1939 American Karakoram expedition to K2

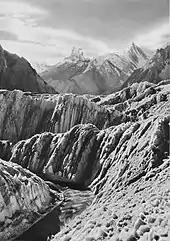
Baltoro Glacier (photo Sella 1909)

K2 is on the border between what in 1939 was the British Raj of India (now Pakistan) and the Republic of China. At it is the highest point of the Karakoram range and the second highest mountain in the world. From the beginning of the 20th century, several unsuccessful attempts had been made to reach the summit and the 1909 Duke of the Abruzzi expedition reached about on the southeast ridge before deciding the mountain was unclimbable. This route later became known as the Abruzzi Ridge (or Abruzzi Spur) and eventually became regarded as the normal route to the summit.